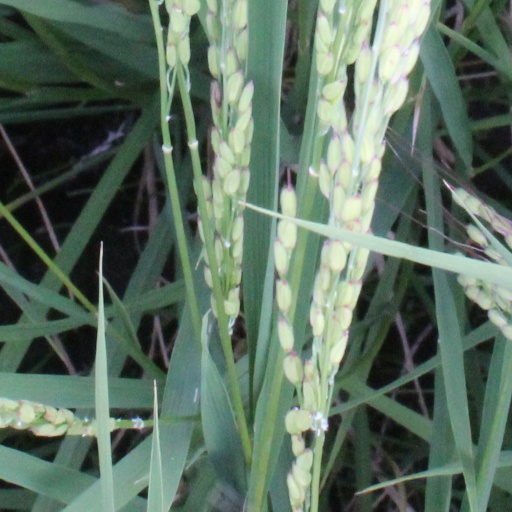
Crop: rice